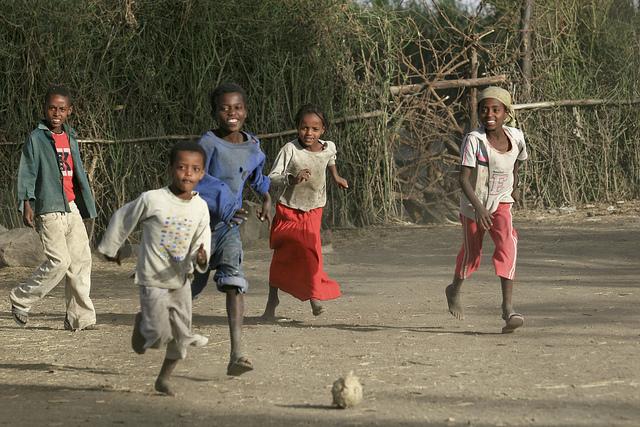
A group of young children running across a dirt field kicking a ball.